Tom Graveney

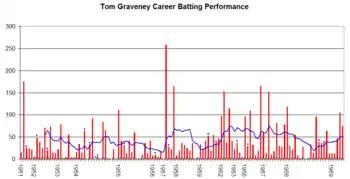
Tom Graveney's career performance graph

After retiring from cricket, he worked in various roles, including a squash club manager in Essex and a pub landlord in Prestbury, Gloucestershire. His wife, Jackie, said that being a publican was the first proper job Graveney had had in his life. For many years 3D Cricket in Cheltenham ran indoor cricket coaching courses advertised as 'Tom Graveney cricket courses' for young and adult cricketers. In 1979, he joined the BBC as a television cricket commentator and became the first former professional cricketer to be elected president of the Marylebone Cricket Club (MCC) in 2004. He served as president of Worcestershire from 1994 to 1998.